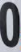
Number: 0